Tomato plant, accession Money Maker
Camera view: tilt-top (135 deg); turntable rotation: 330 degrees
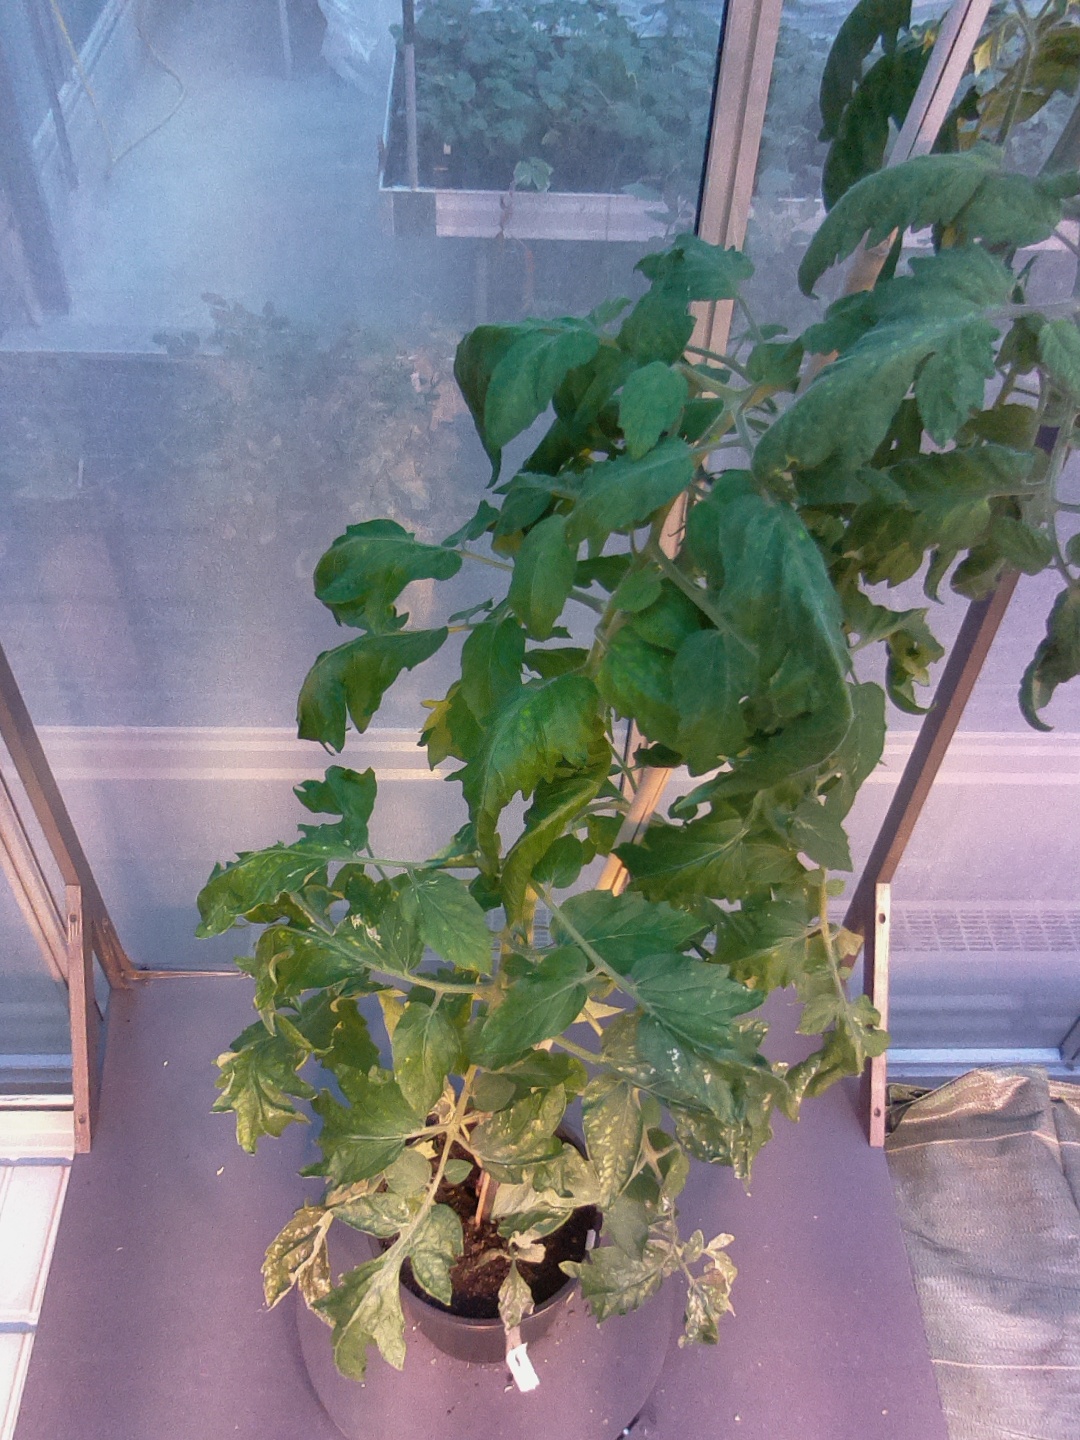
BBCH growth stage 69: End of flowering, 90%-100% of flowers open, more petals falling